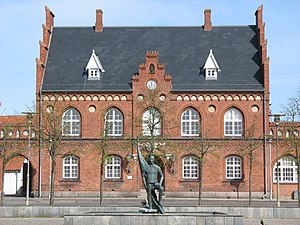
Frederikssund
Rådhuset
Frederikssund er en stationsby i Nordsjælland med 16.268 indbyggere, beliggende ved Roskilde Fjord. Byen ligger i Frederikssund Kommune og tilhører Region Hovedstaden. I 1652 blev Frederikssund navngivet efter den siddende konge, Frederik III og fik senere købstadsrettigheder i 1810. Frederikssund var tidligere ladeplads for Slangerup.